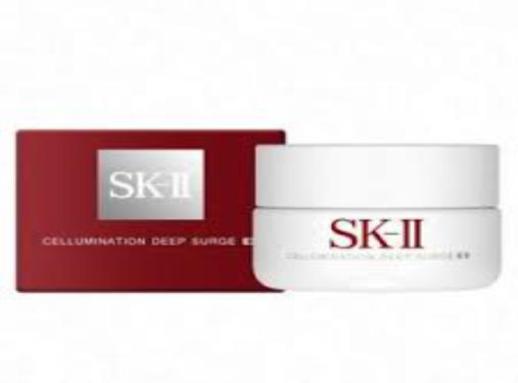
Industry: Necessities